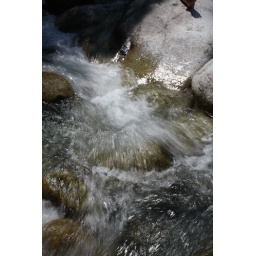
Just flowing water in the &amp;quot;Restonica&amp;quot; river near Corte, Corsica, France.